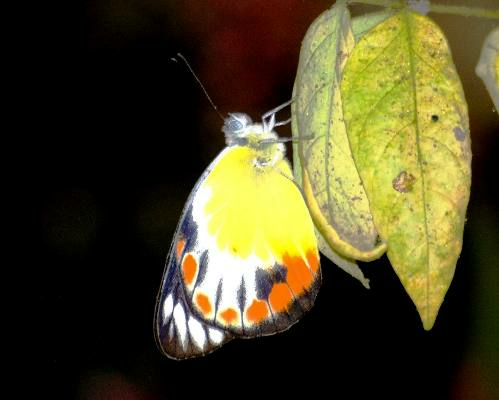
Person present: No